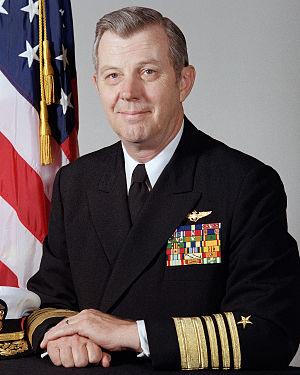
Le vice-chef des Opérations navales est un officier de la marine des États-Unis et l’officier au deuxième rang le plus élevé dans le département de la Marine des États-Unis. Dans le cas où le chef des Opérations navales est absent ou est empêché d'exercer ses fonctions, le VCNO assume les fonctions et responsabilités du CNO. Le VCNO peut également effectuer d'autres tâches que le CNO lui assigne. Le VCNO est nommé par le président des États-Unis, et doit être confirmée par un vote à la majorité des voix au Sénat des États-Unis. Le VCNO est nommé automatiquement amiral quatre étoiles.